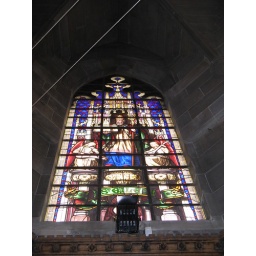
Stained glass window in the Scott Monument.